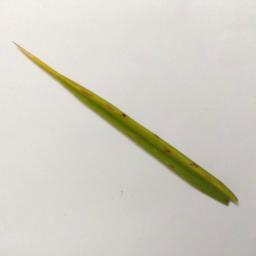
Label: Rice___Brown_Spot